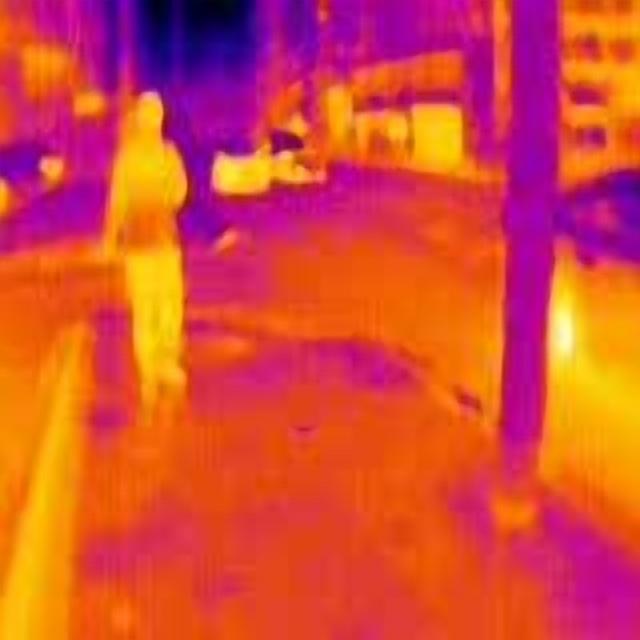
Detected objects:
label: person